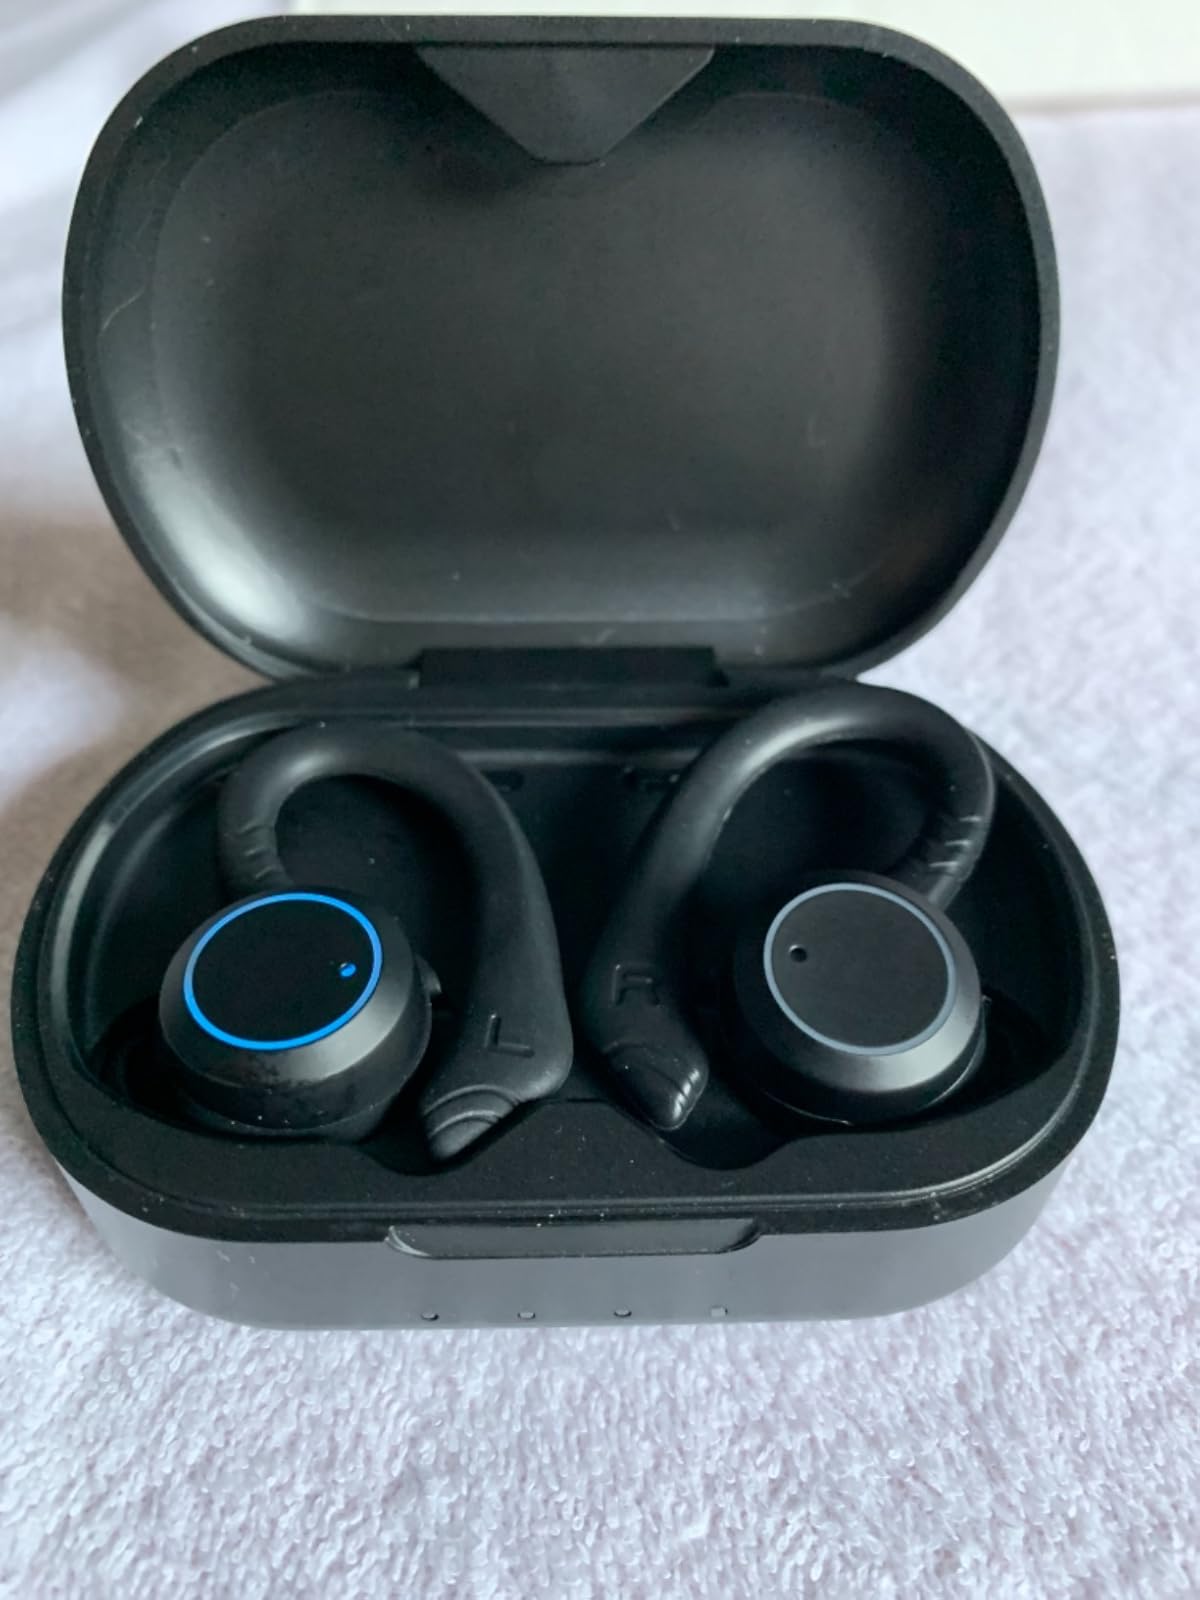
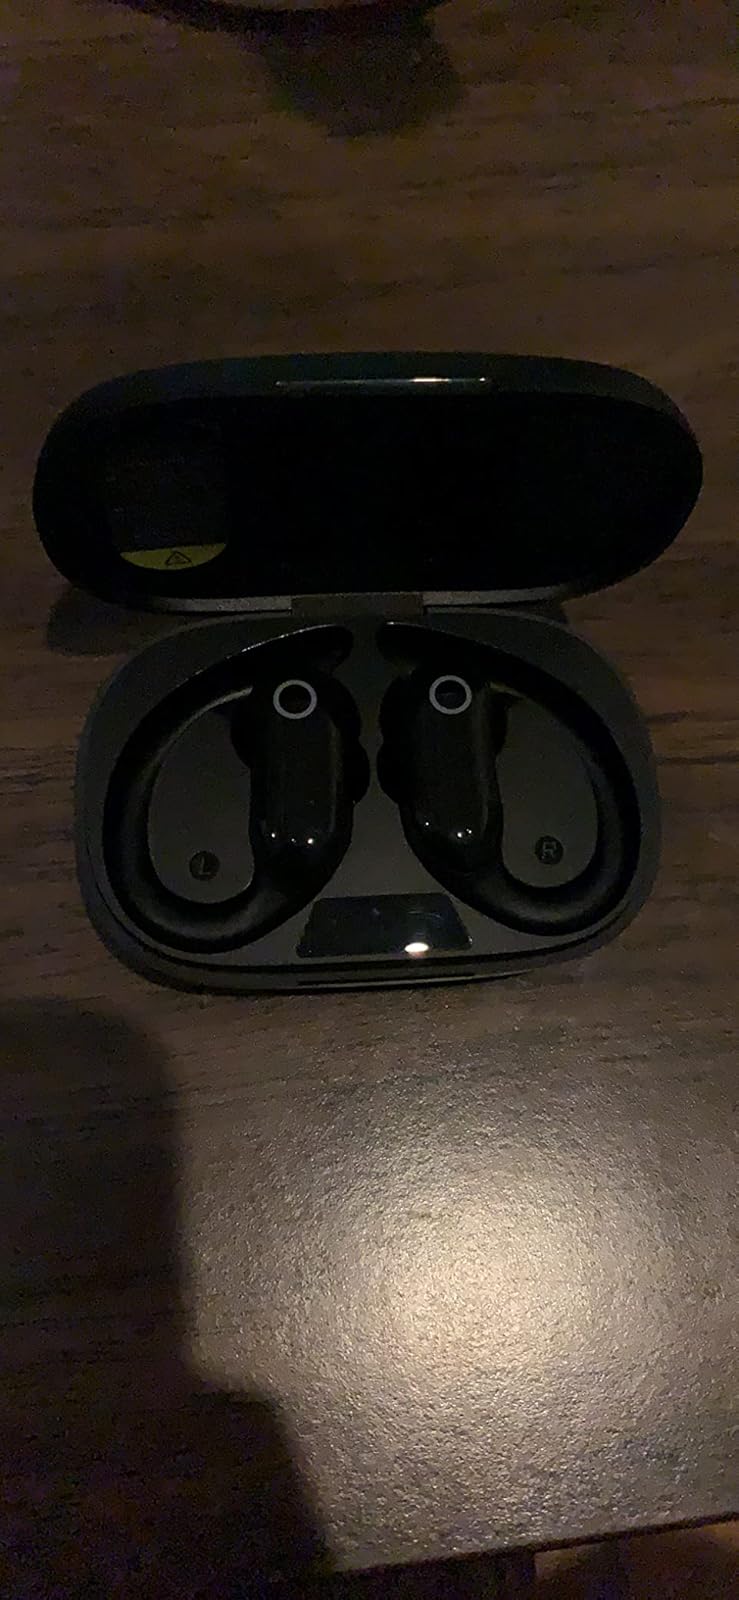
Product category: earbuds
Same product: no